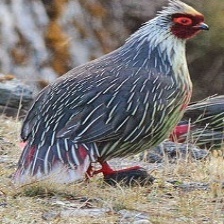
Species: BLOOD PHEASANT
Scientific name: ITHAGINIS CRUENTUS